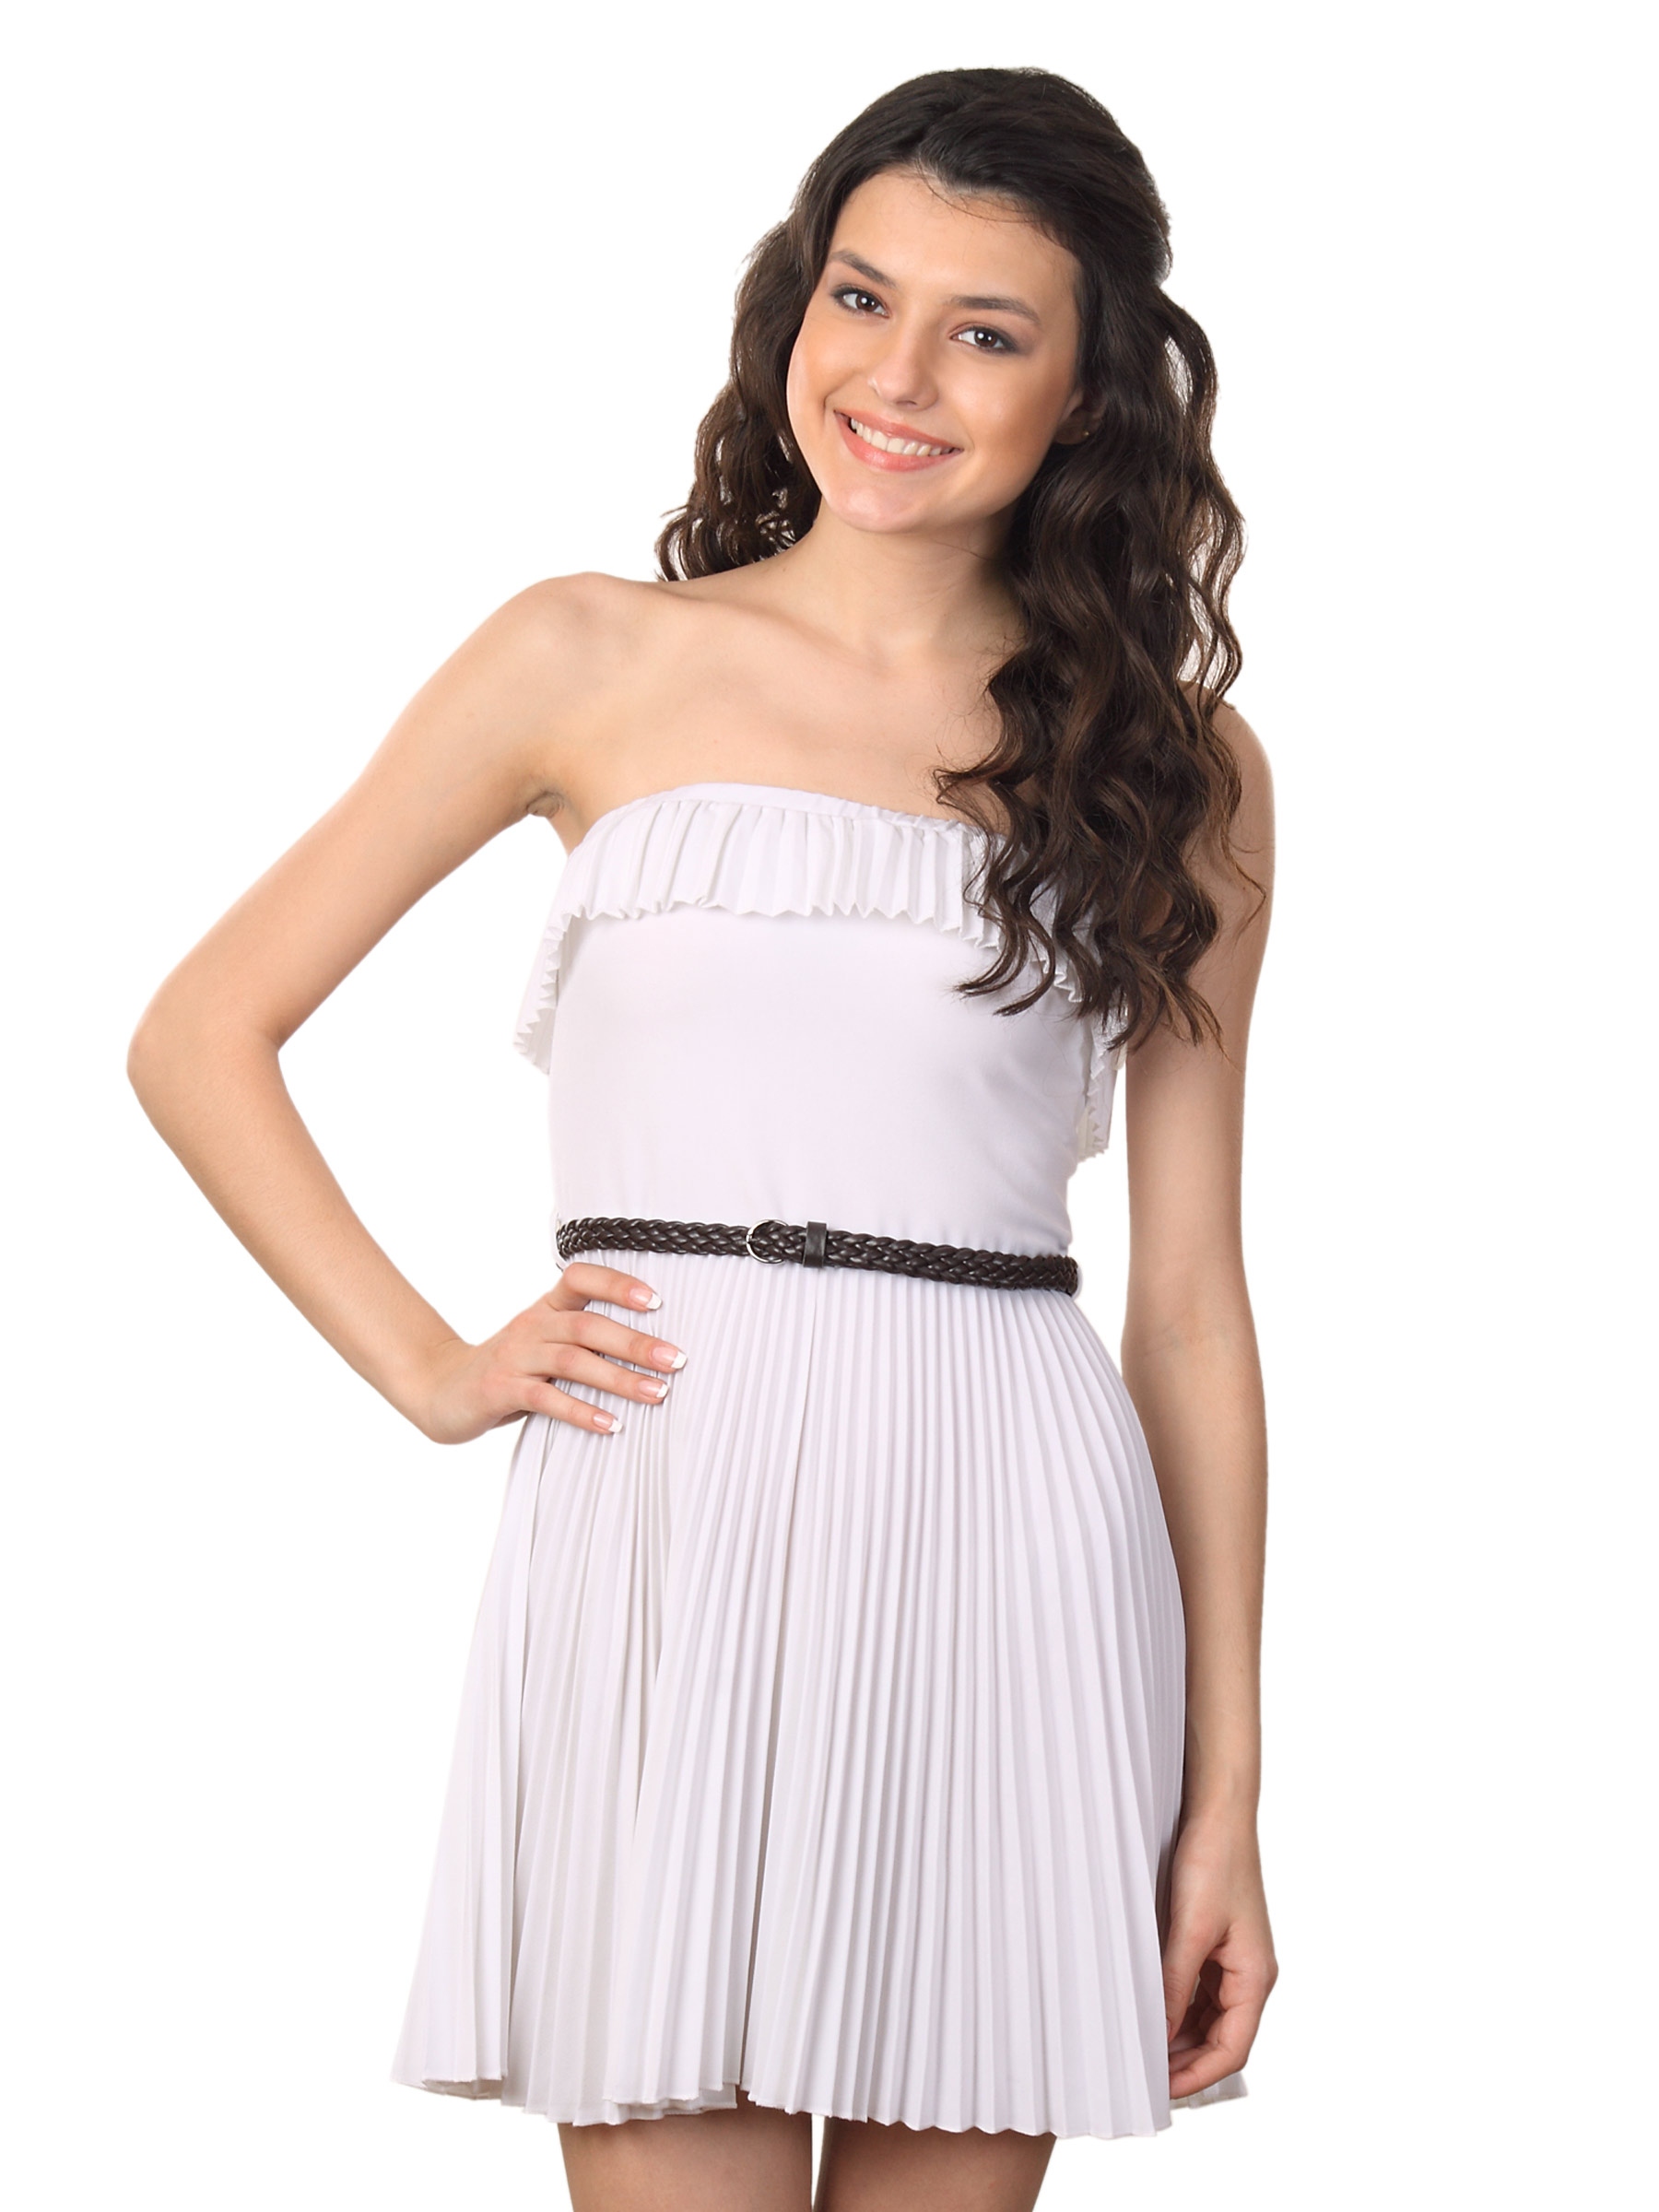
Tonga Women White Dress
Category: Apparel / Dress / Dresses
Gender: Women
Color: White
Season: Summer 2012
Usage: Casual